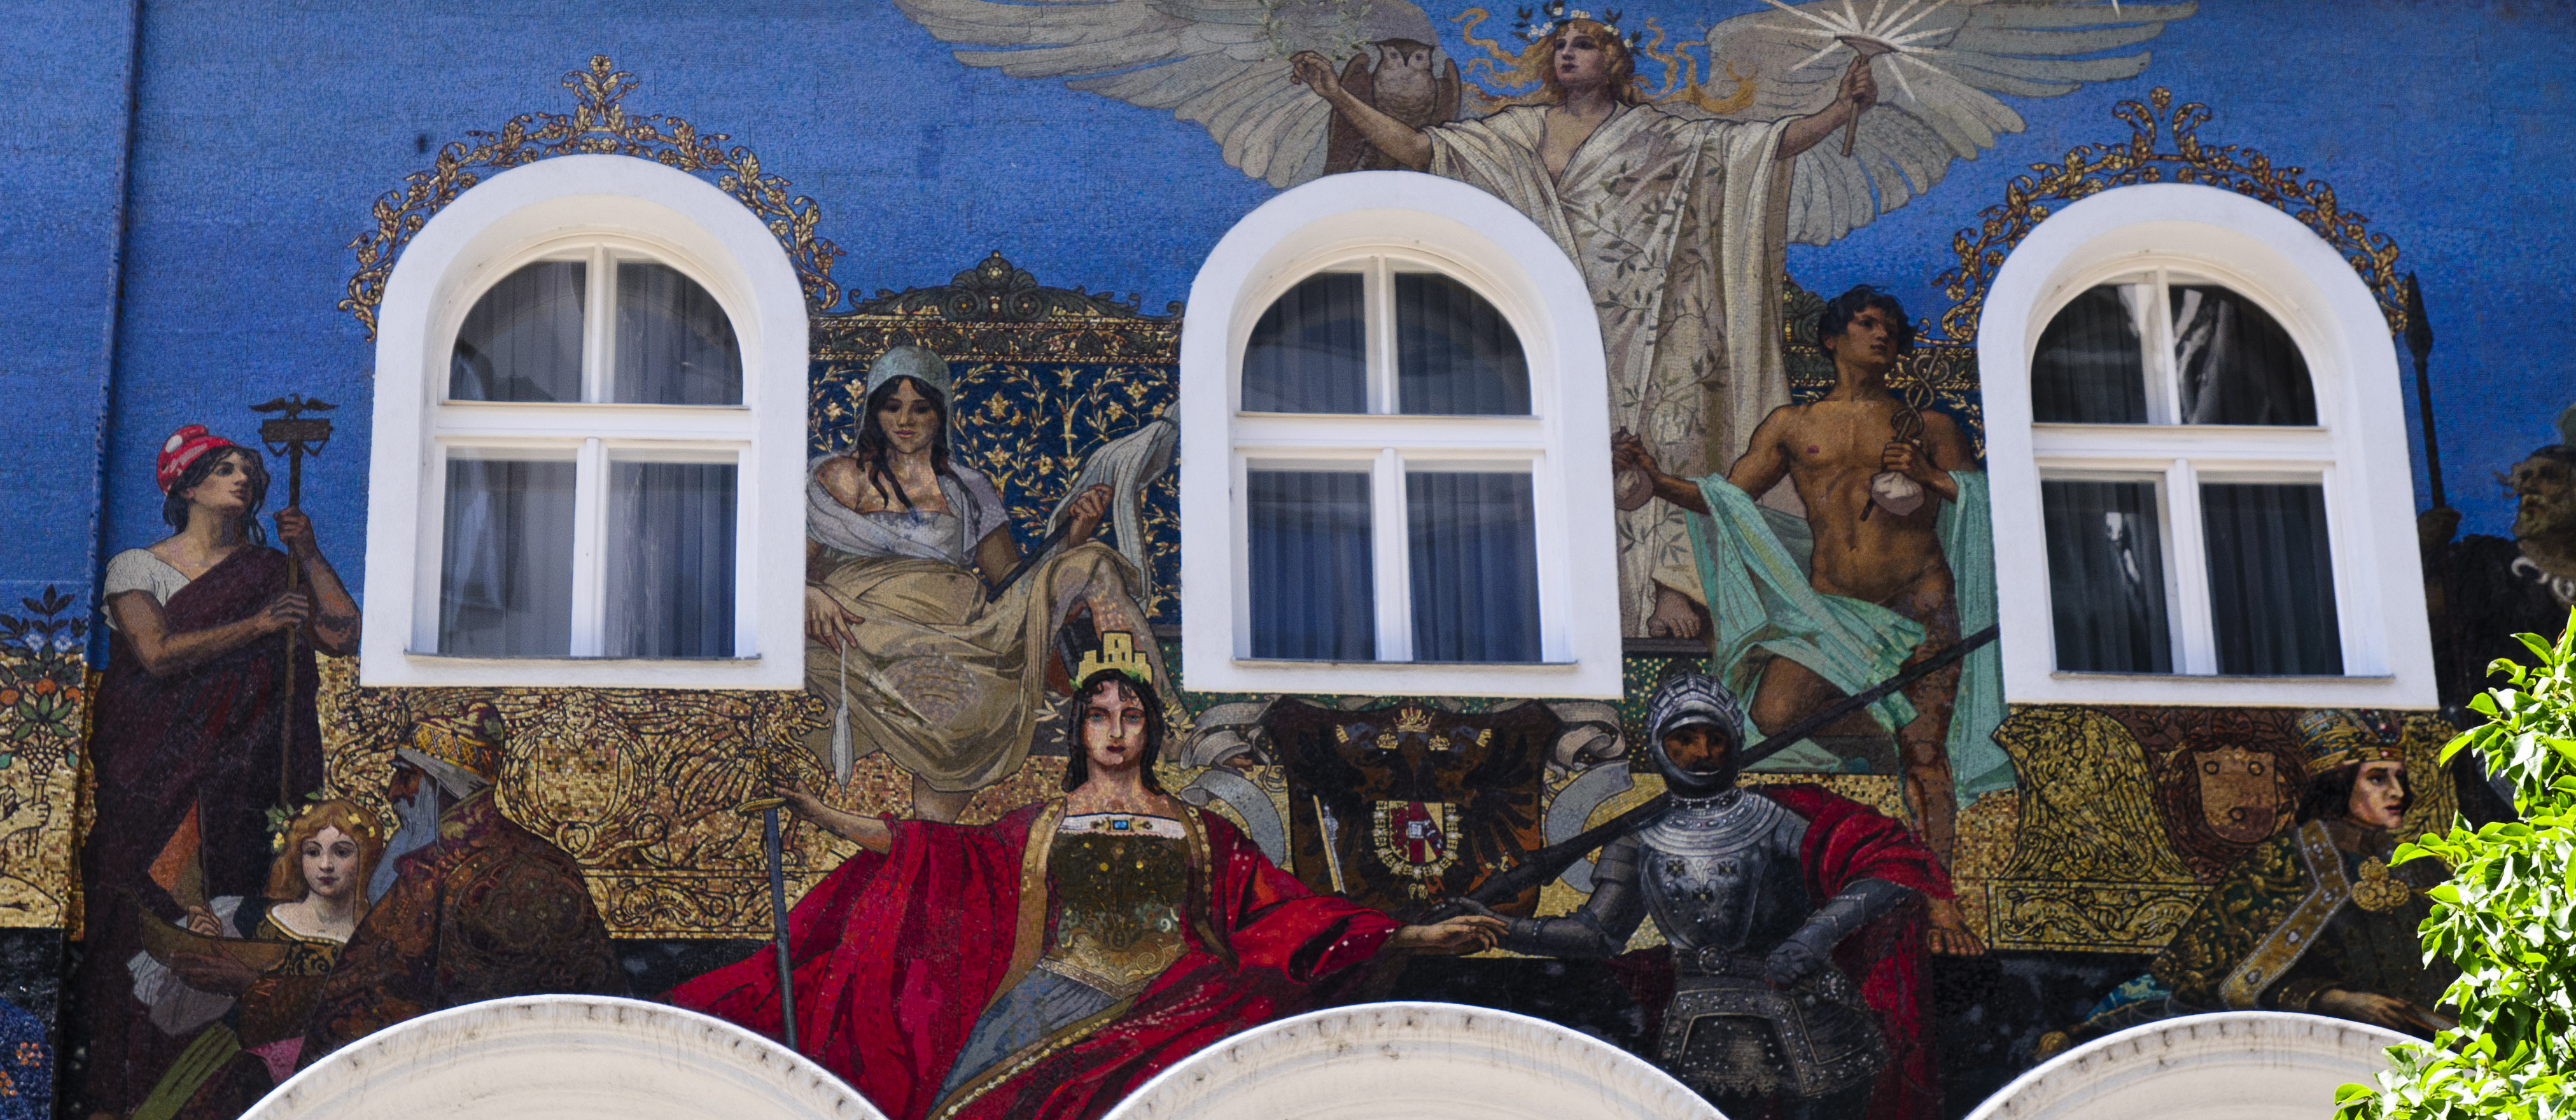
nikon, festival, vienna, tradition, middle ages, d300, vien